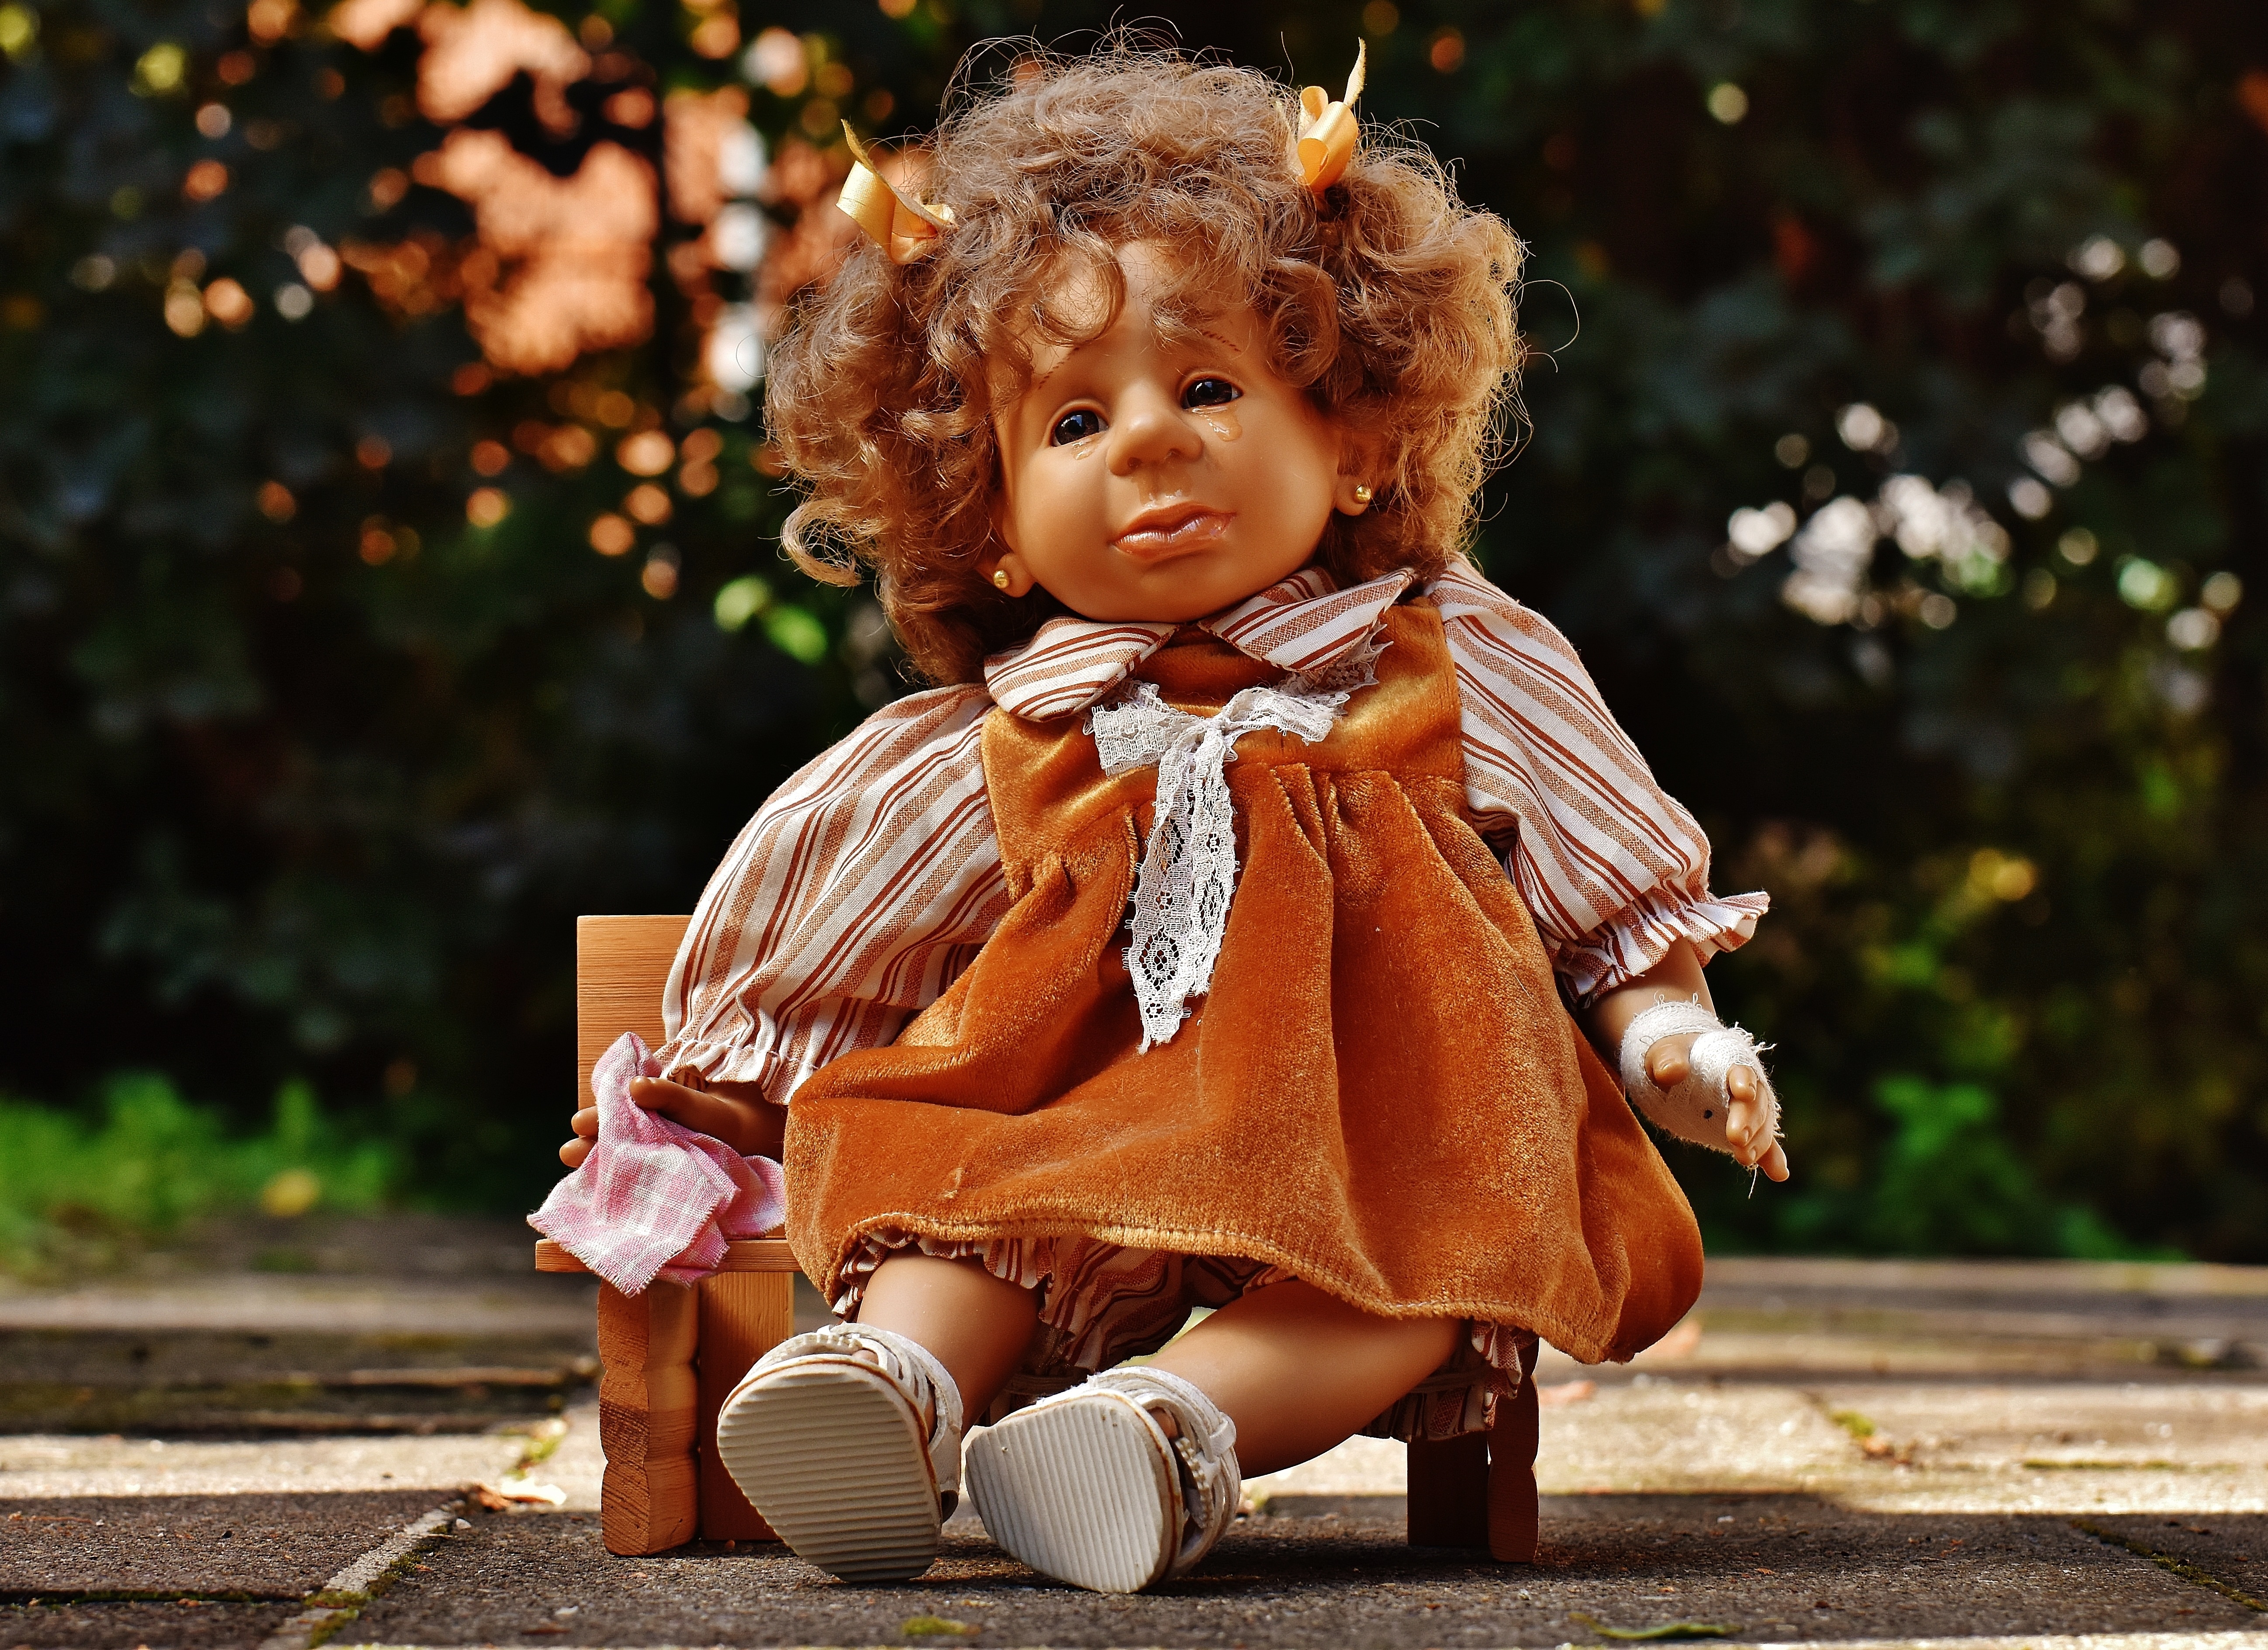
people, girl, sweet, cute, spring, sitting, autumn, child, toy, cry, doll, children, dress, toddler, toys, funny, tears, injured, human positions